Alpine grizzled skipper

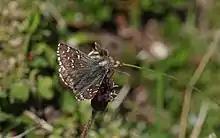
Alpine Grizzled Skipper ("Pyrgus andromedae"), Mittenwald, Germany, June 2019

This is a medium-sized "Pyrgus" skipper with a wingspan of 26–30 mm. The dark brown forewing is marked with a bold pattern of white spots; by contrast the hindwing is plain dark brown with little or no patterning. The underside of the hindwing has two distinctive pale markings close to the dorsum: an elongated streak and a round spot, often likened to an exclamation mark (!). In cases of doubt, an examination of the genitals should be carried out for a reliable determination.